Apsley Cherry-Garrard

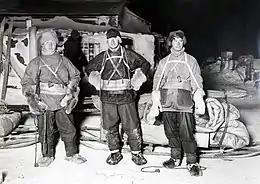
Bowers, Wilson and Cherry-Garrard

At the age of 24, 'Cherry' was one of the youngest members of the "Terra Nova" expedition. This was Scott's second and last expedition to Antarctica. Cherry's application to join the expedition was initially rejected as Scott was looking for scientists, but he made a second application along with a promise of towards the cost of the expedition.